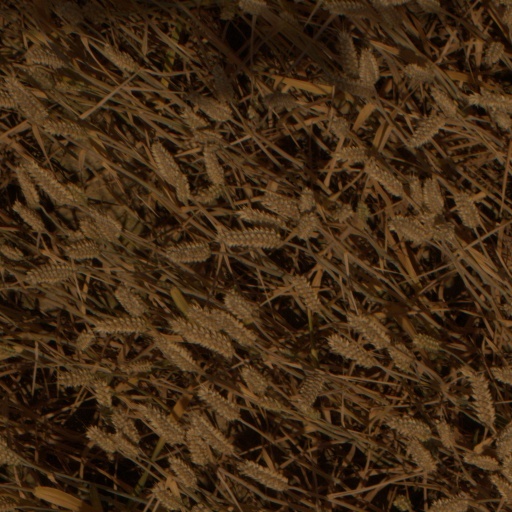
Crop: wheat